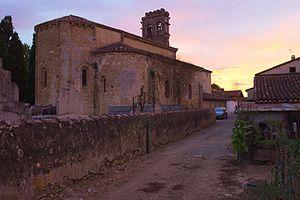
Église Saint-Martin de Villeneuve-du-Latou
Bages
L'église Saint-Martin de Villeneuve-du-Latou est un édifice de style roman du XIIᵉ siècle sur la commune de Villeneuve-du-Latou, dans le département de l'Ariège, en région Occitanie.
Villeneuve-du-Latou est une commune française, située dans le département de l'Ariège en région Occitanie.